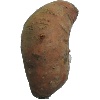
Label: Potato Sweet 1